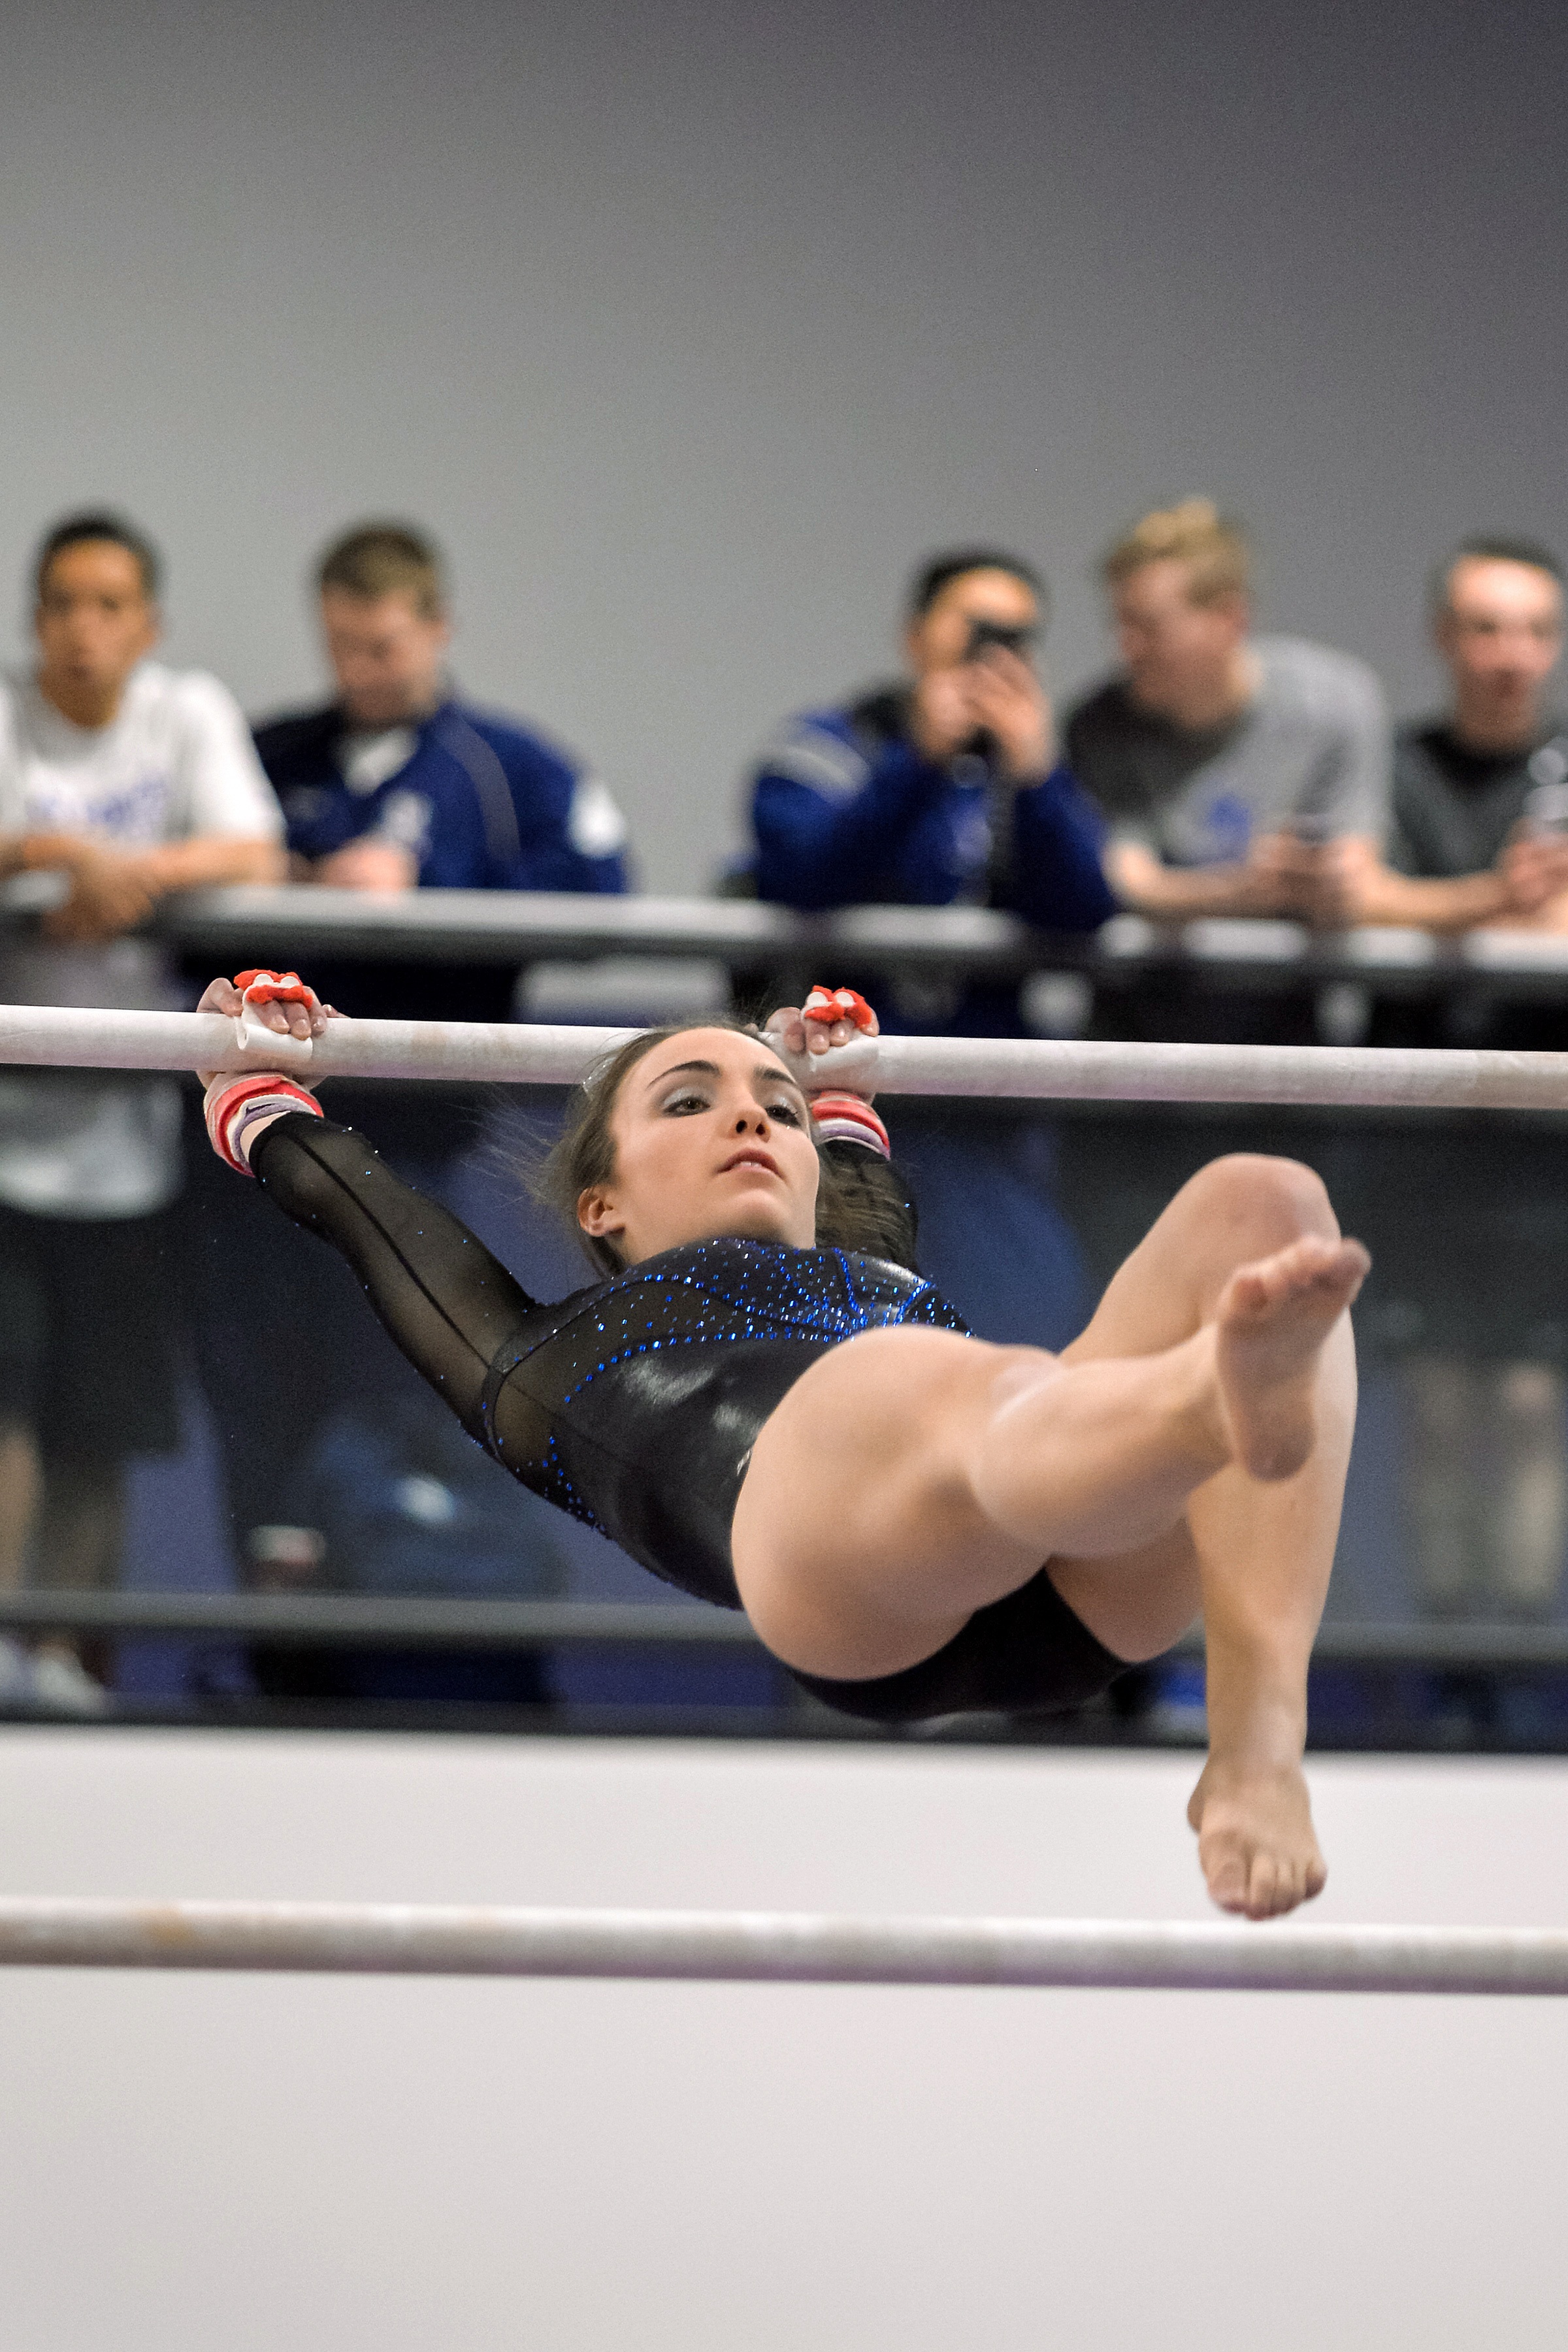
woman, female, exercise, fitness, competition, bars, sports, performance, college, athlete, strength, gymnastics, uneven, somersault, gymnast, poise, liz copan, artistic gymnastics, floor gymnastics